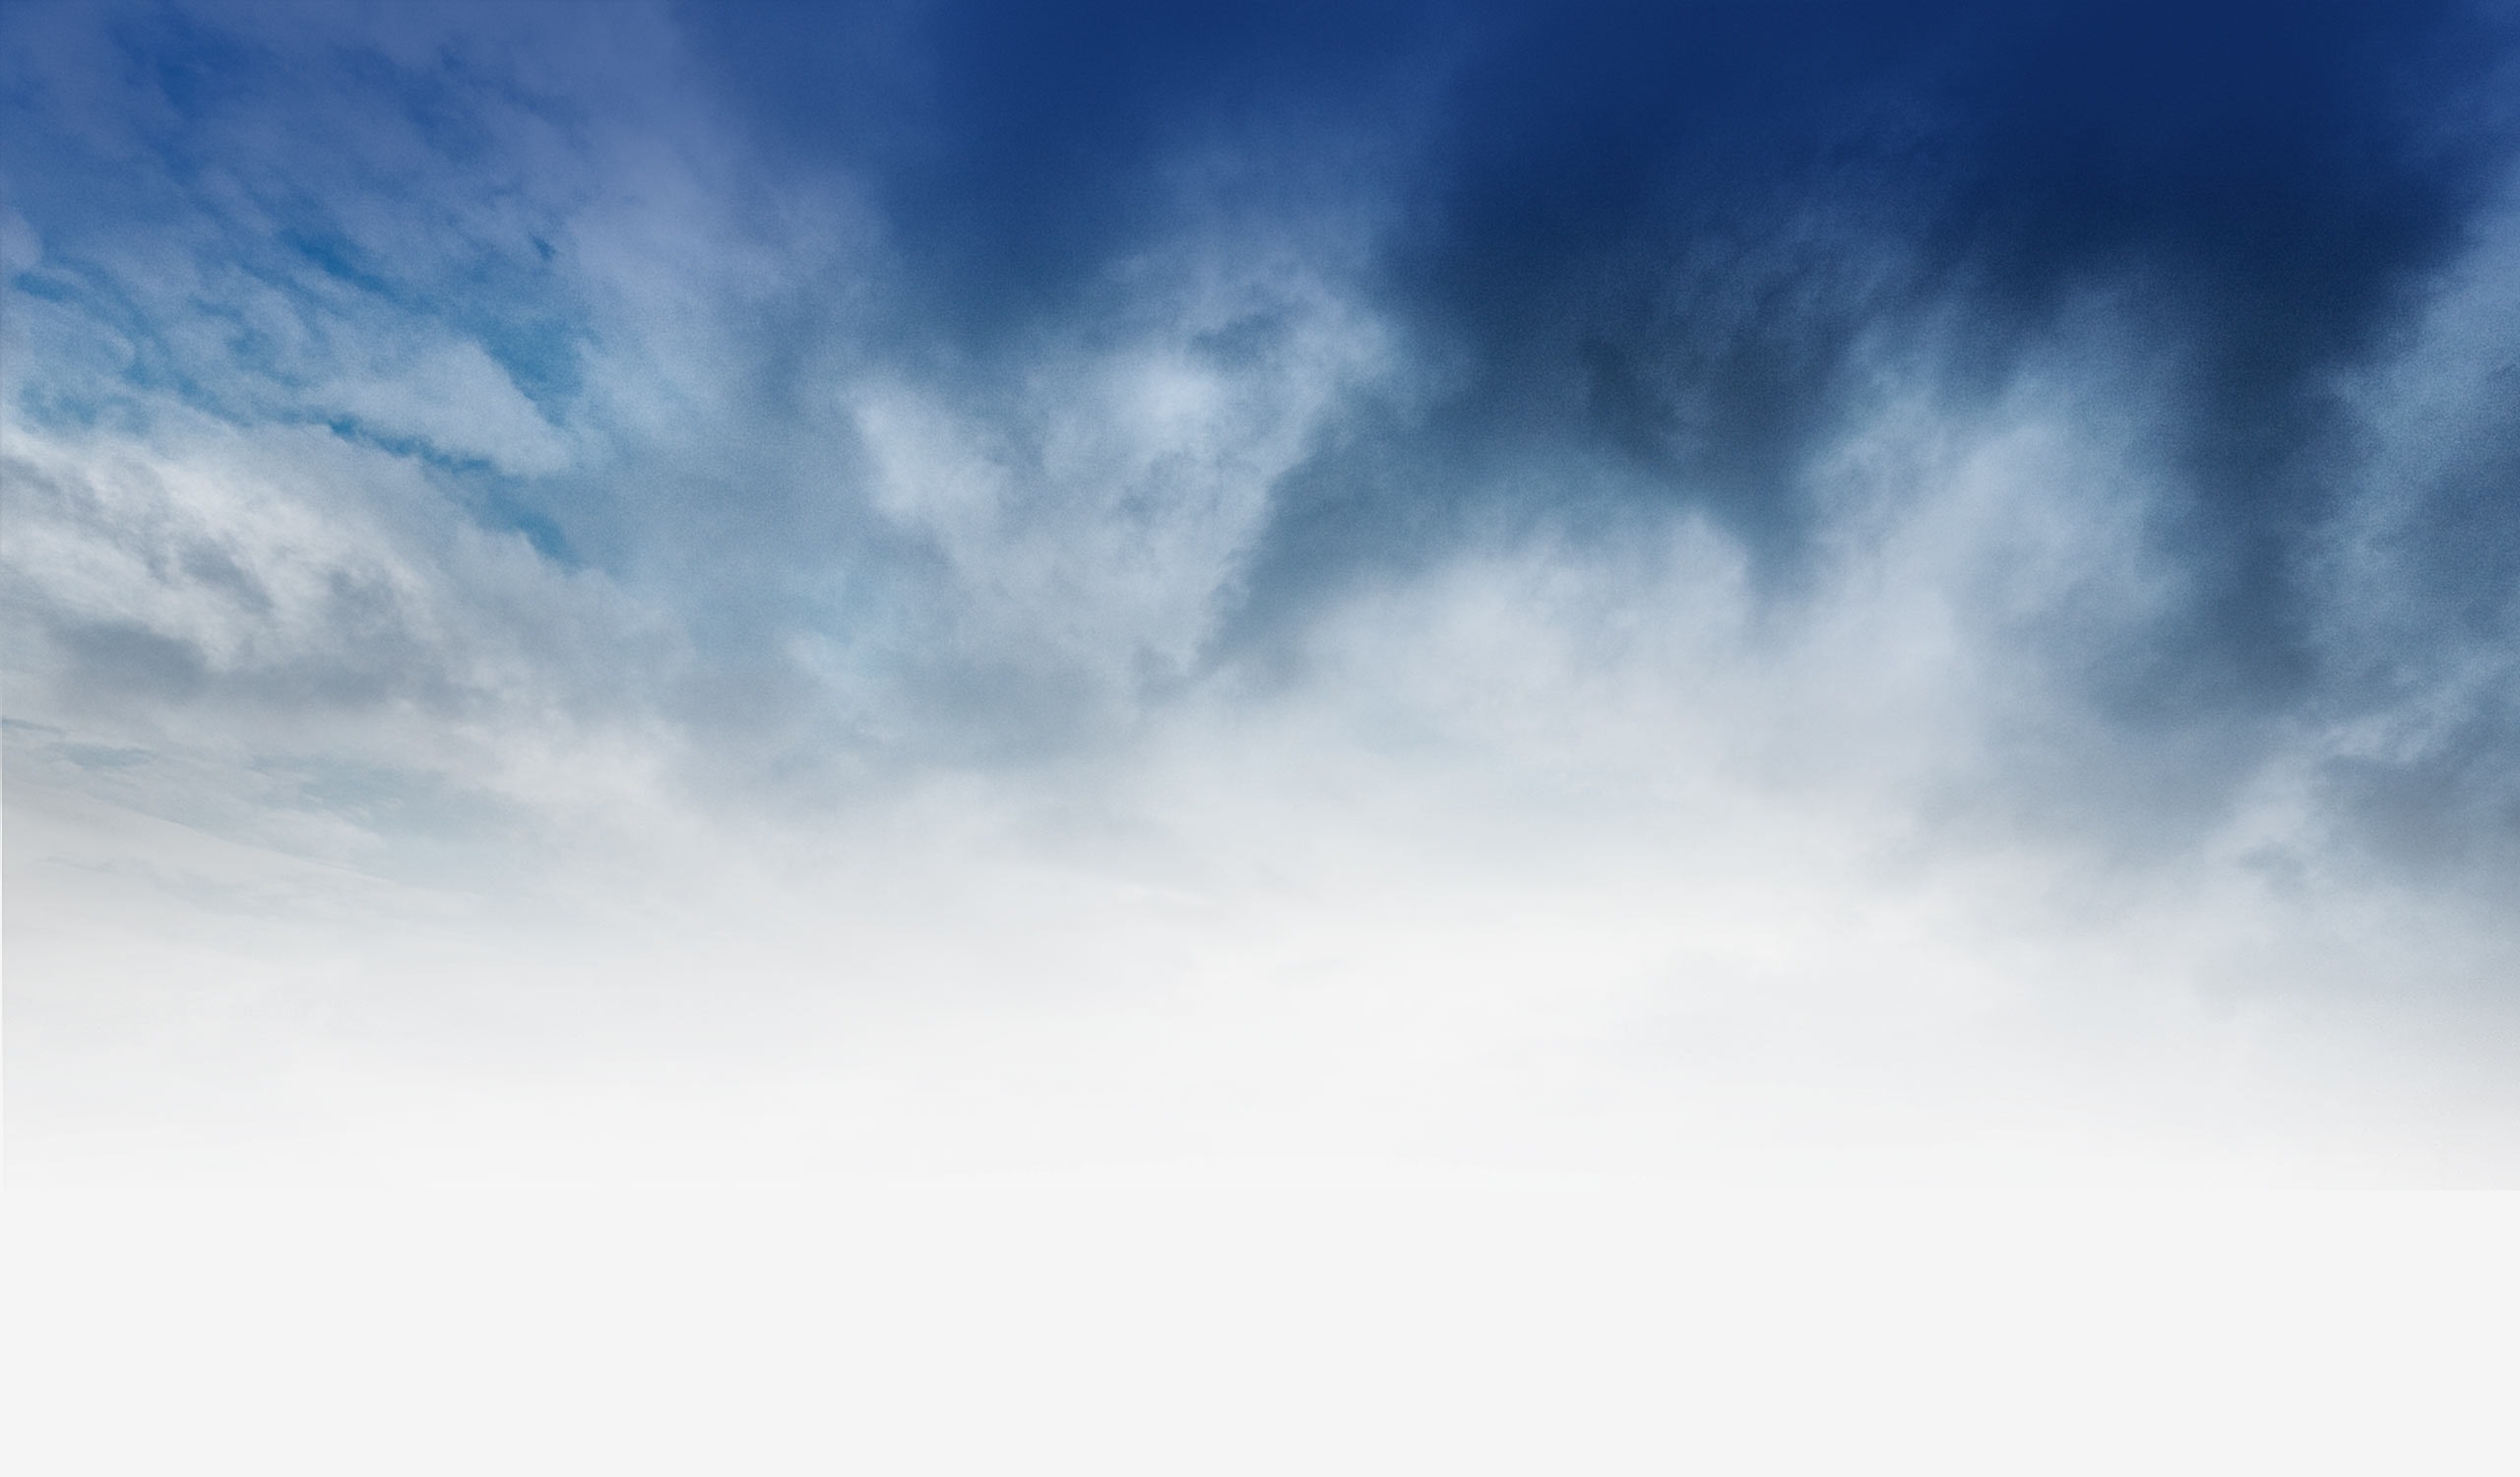
nature, outdoor, horizon, cloud, sky, sunlight, cloudy, morning, wave, view, atmosphere, environment, spring, heaven, tranquil, scenic, natural, weather, cumulus, blue, freedom, cloudscape, cirrocumulus, scene, backdrop, meteorological phenomenon, atmospheric phenomenon, atmosphere of earth